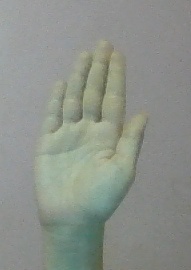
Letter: seen